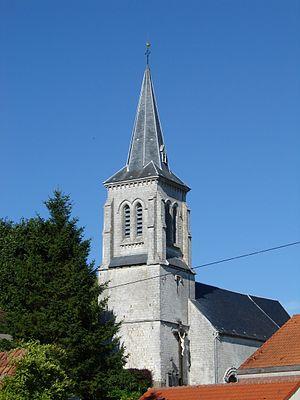
Église de Coulomby
Coulomby est une commune française située dans le département du Pas-de-Calais en région Hauts-de-France.